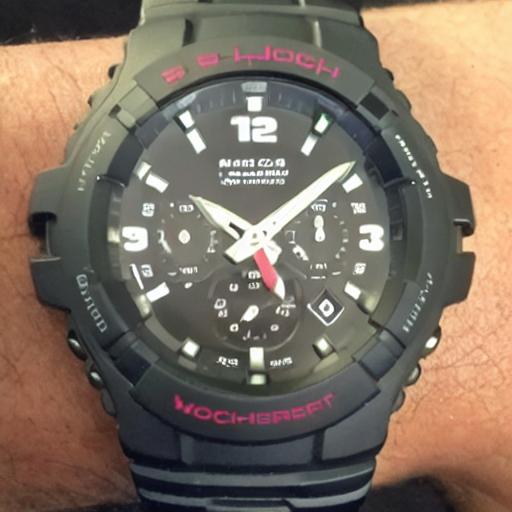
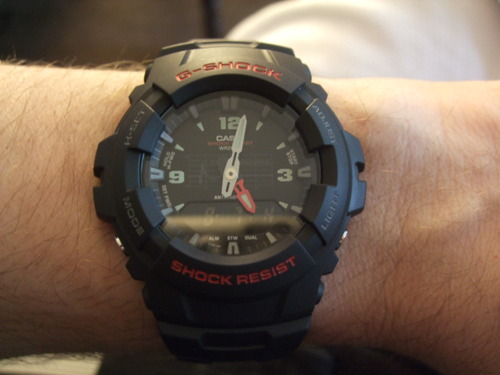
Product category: accessories_watch
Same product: no